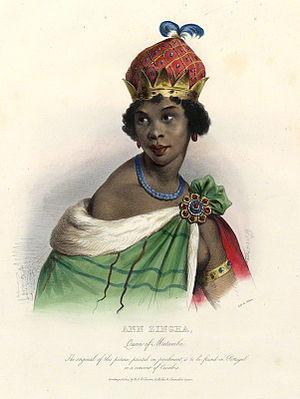
Culottées est une série de bande dessinée de Pénélope Bagieu en deux tomes, publiés en 2016 et 2017. Son titre complet est Culottées — Des femmes qui ne font que ce qu'elles veulent.
Anna Nzinga, Ana de Sousa Nzinga Mbande ou Njinga Mbandi, connue également sous le nom de Nzinga du Ndongo et du Matamba, fut reine du royaume de Ndongo et du royaume de Matamba dans l'actuel Angola.